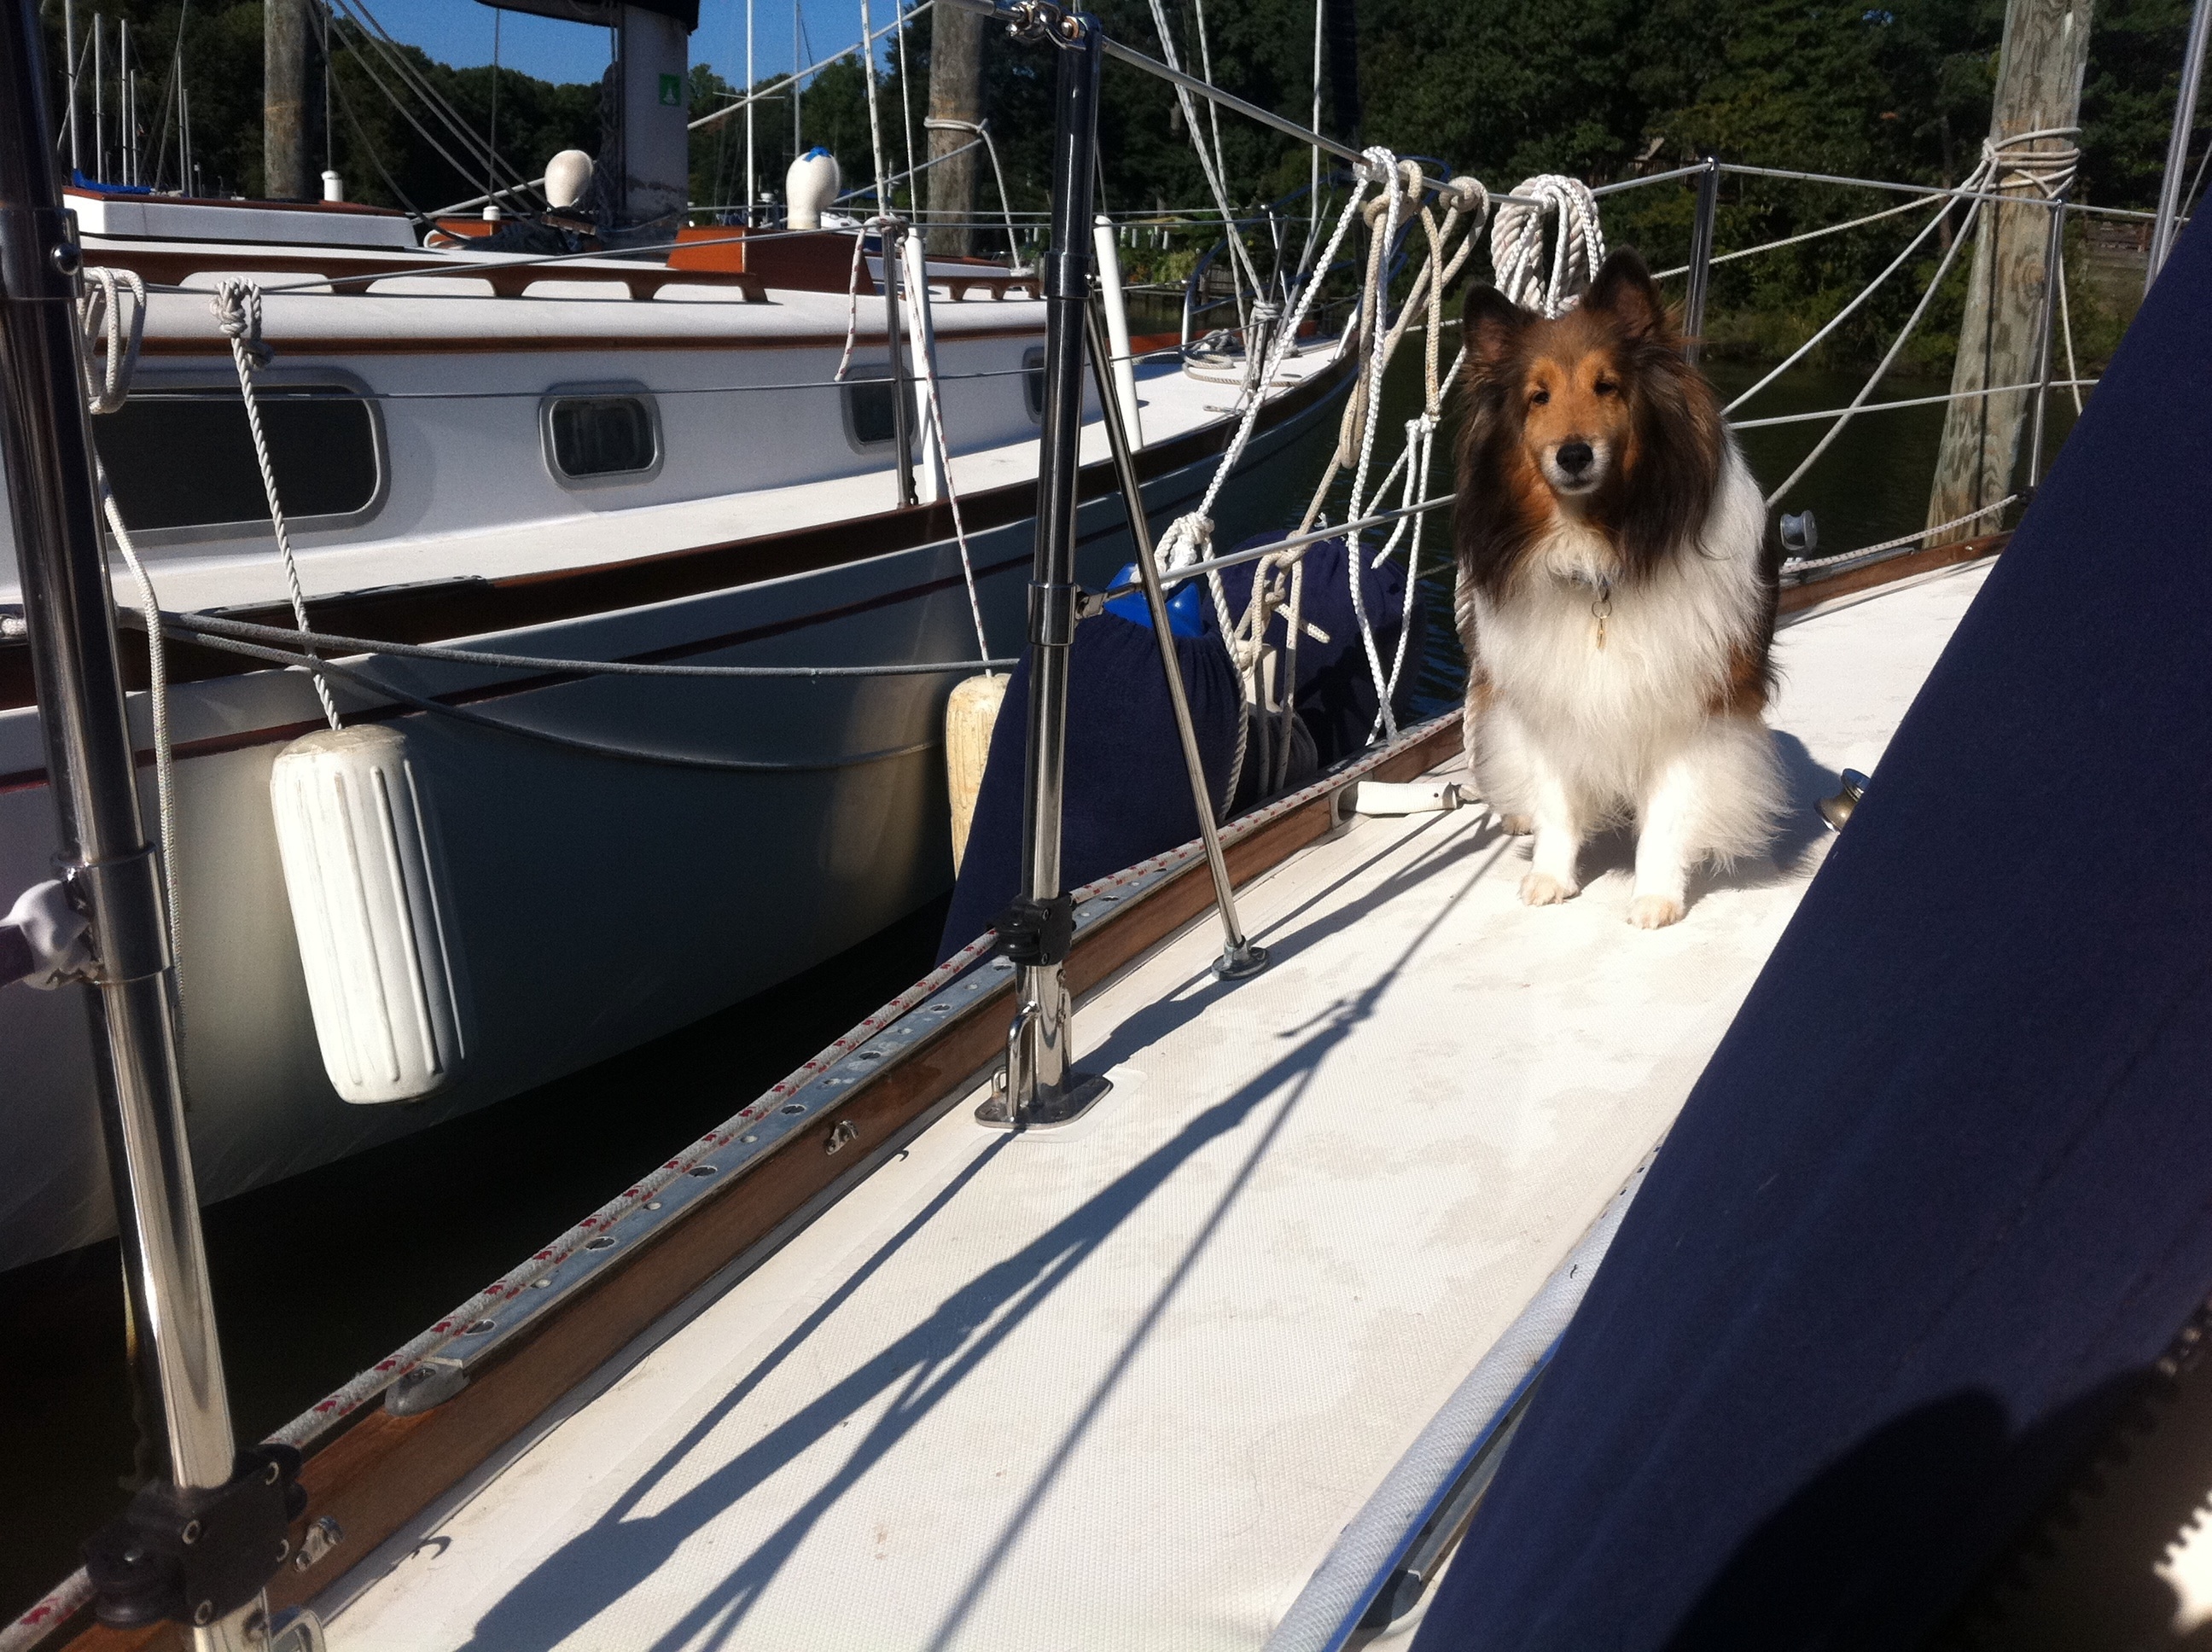
boat, vehicle, odyssey